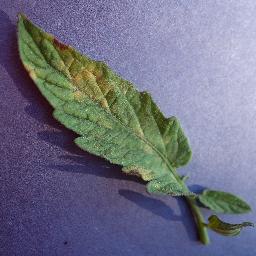
Label: Tomato___Leaf_Mold